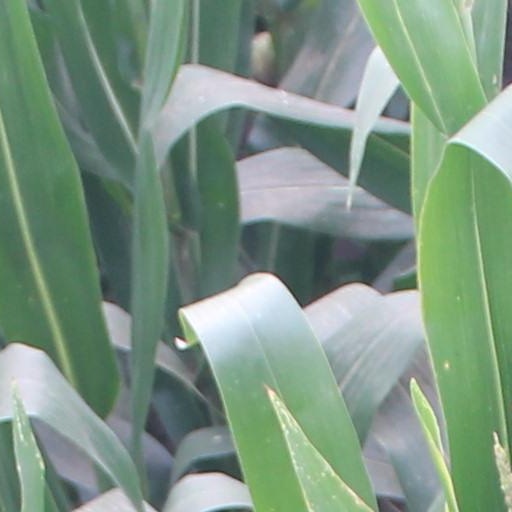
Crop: maize; corn